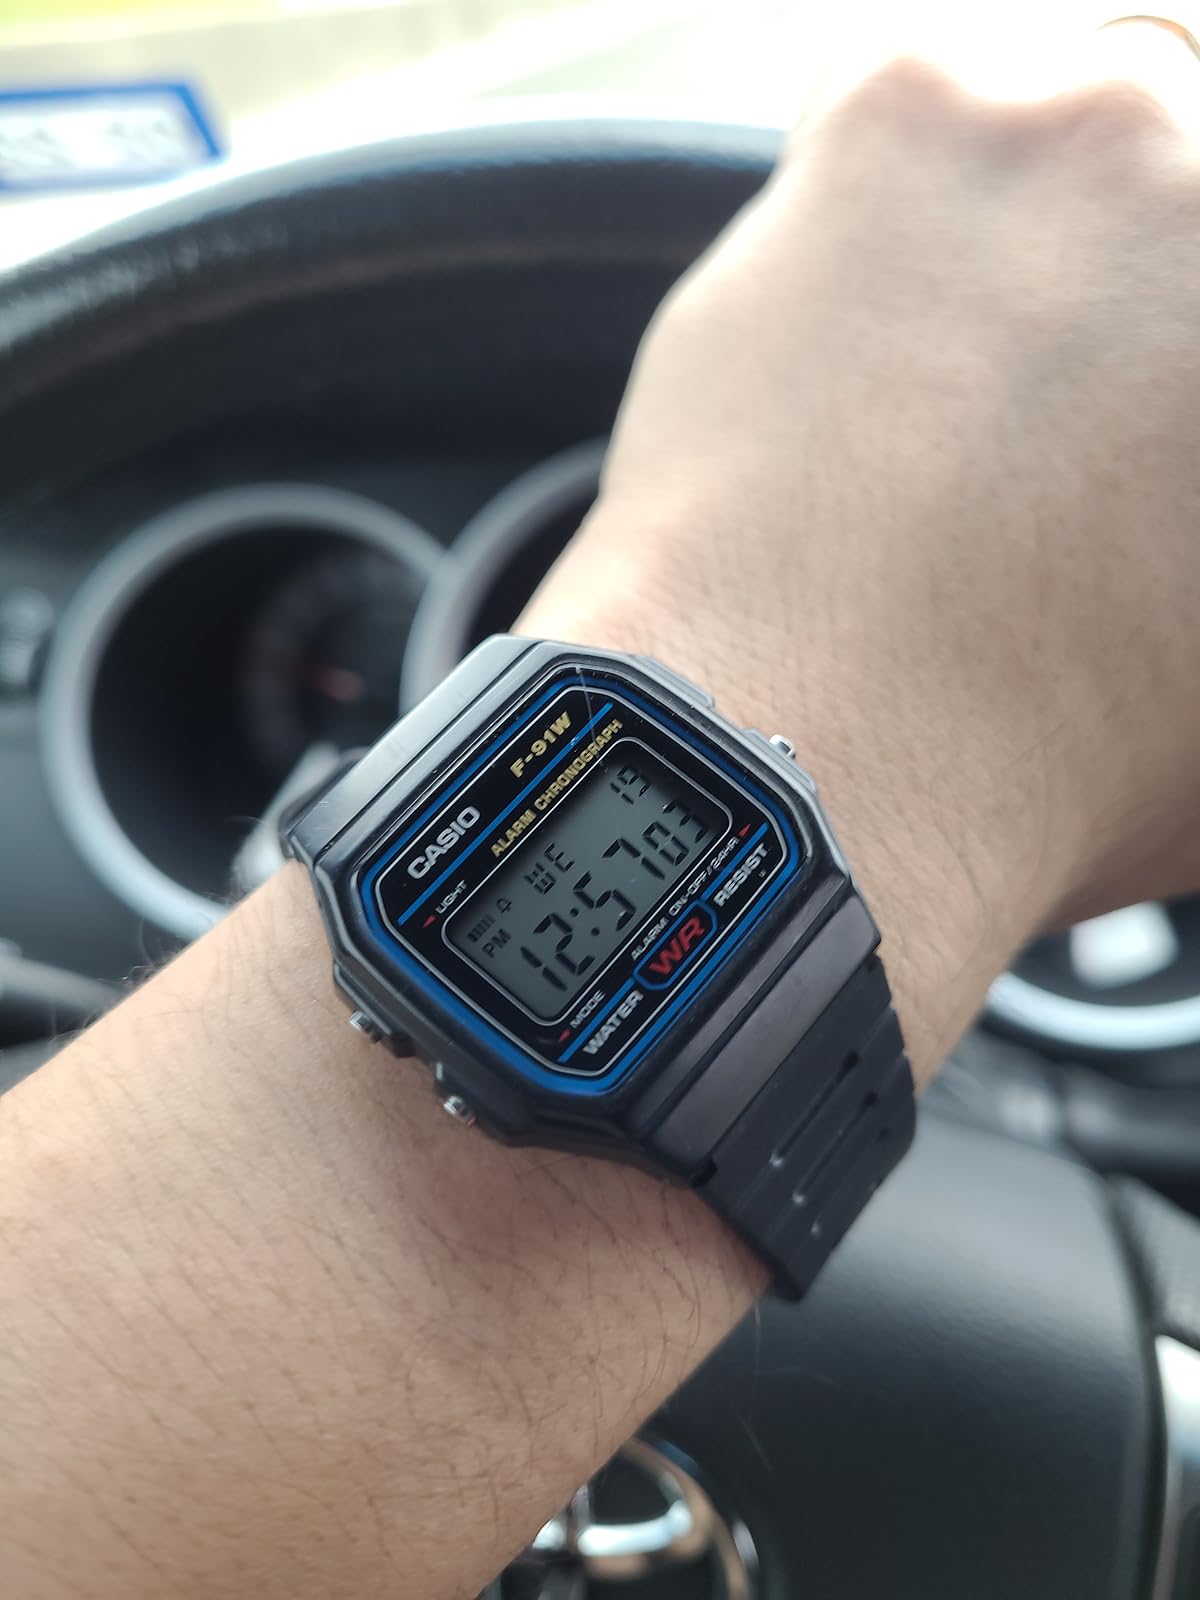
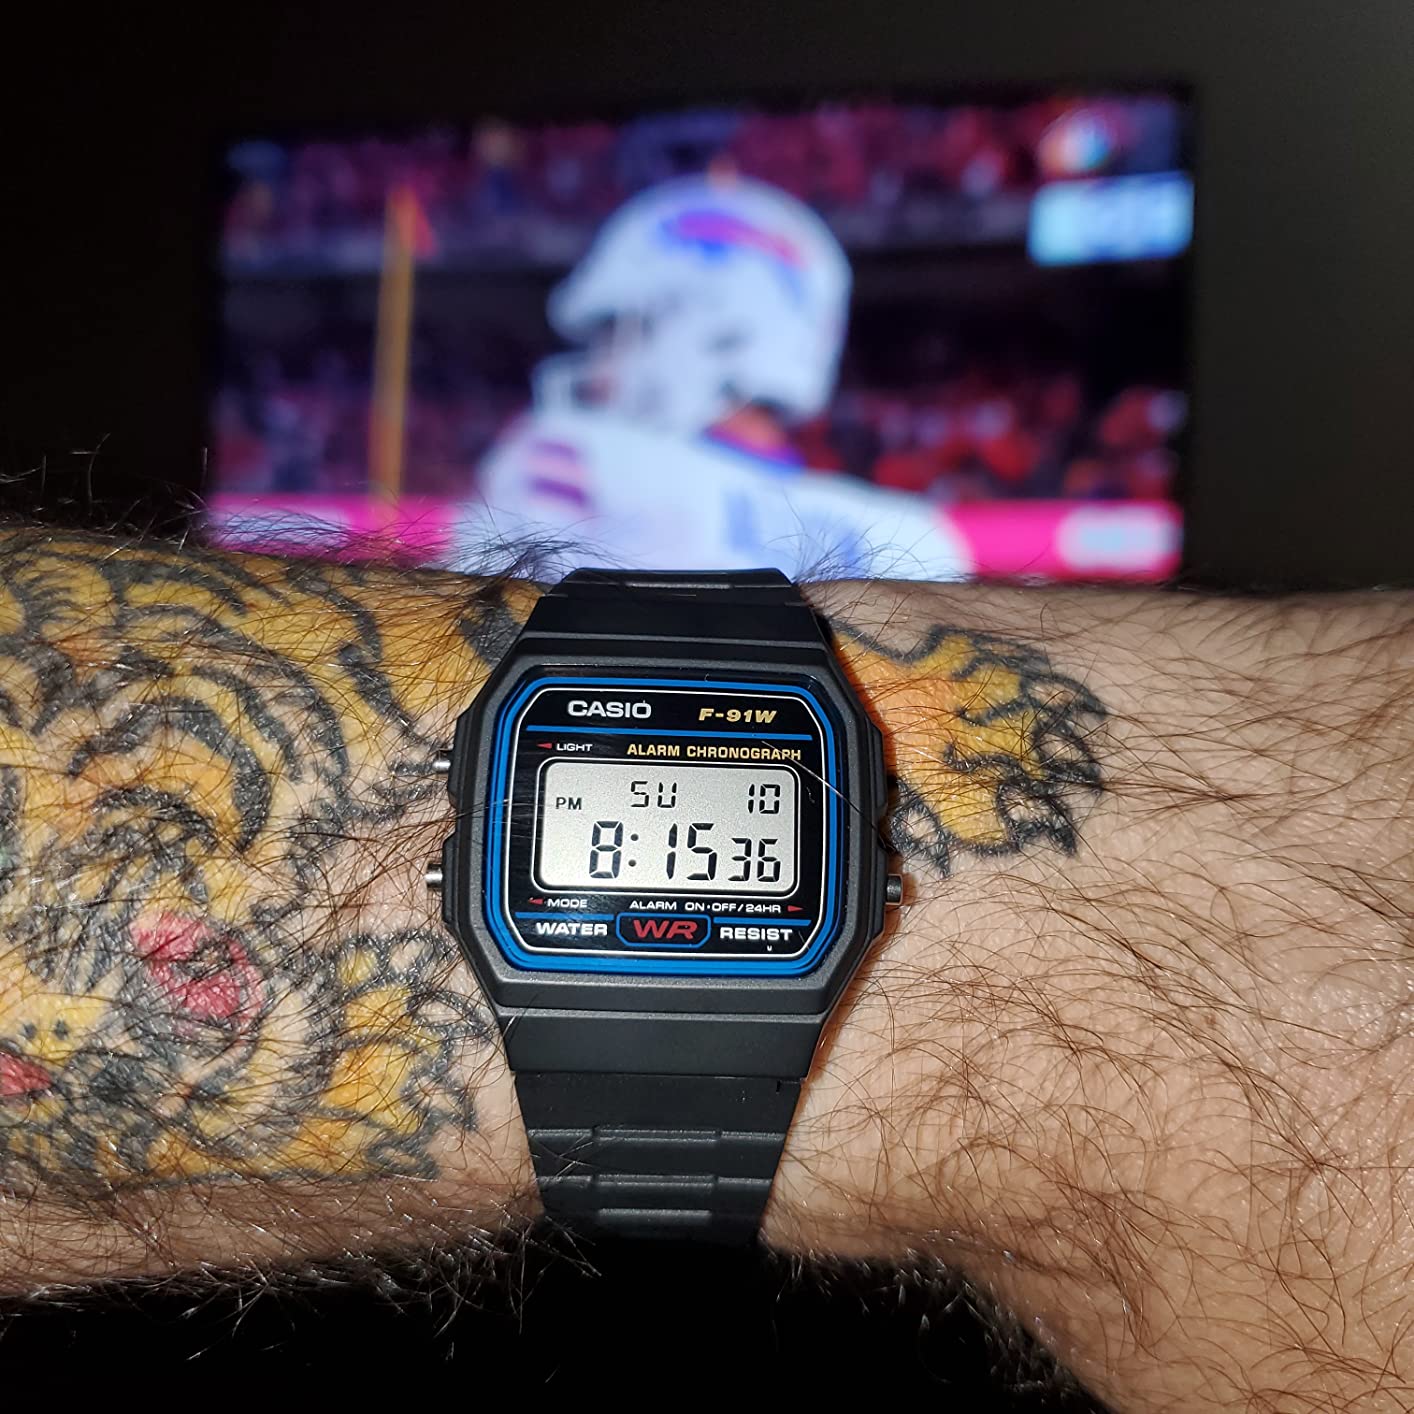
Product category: accessories_watch
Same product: yes